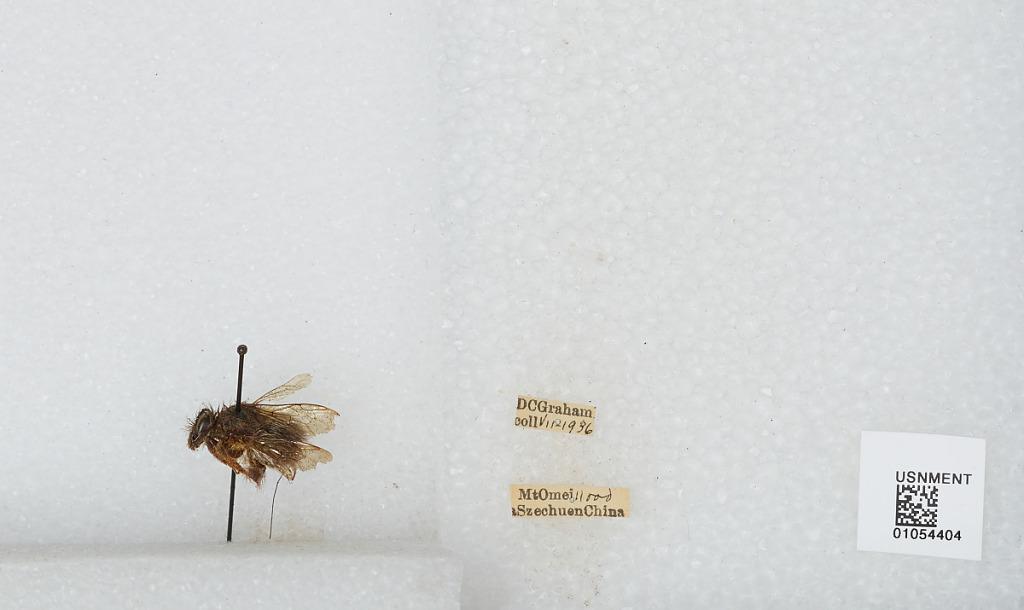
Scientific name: Bombus sp.
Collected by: D. Graham
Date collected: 1936-7-
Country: China
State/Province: Sichuan
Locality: Mt Emei